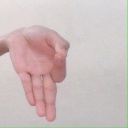
अक्षर: ज्ञ